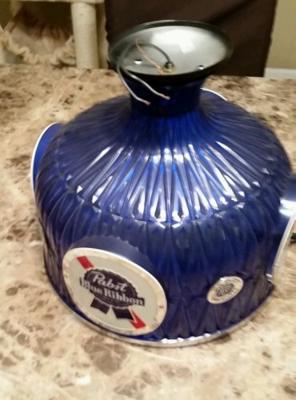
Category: table